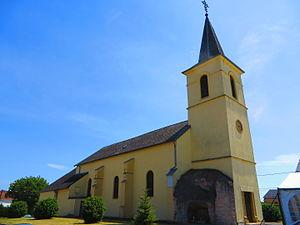
Laumesfeld eglise
Laumesfeld est une commune française située dans le département de la Moselle, en région Grand Est.